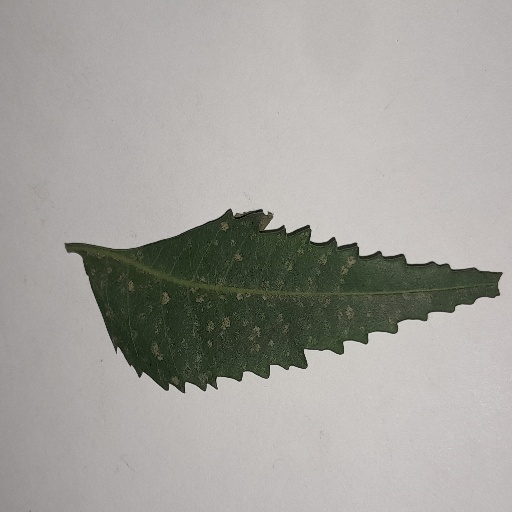
Species: Neem
Leaf condition: Powdery Mildew